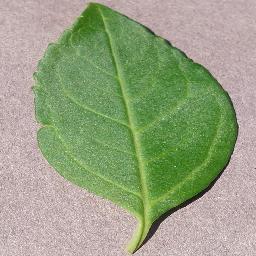
Label: Cherry___healthy